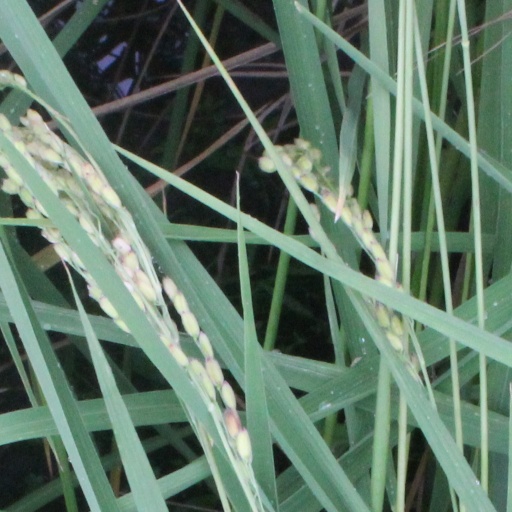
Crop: rice